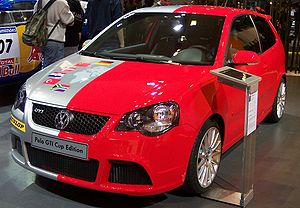
Volkswagen Polo IV / Polo (type 9N3, 2005−2009) / Modelvarianter / Polo GTI Cup Edition
Polo GTI Cup Edition (2006–2009)
Volkswagen Polo IV er fjerde generation af minibilen Polo fra Volkswagen i Wolfsburg. Den afløste Polo III i november 2001, og blev i maj 2009 afløst af Polo V. I foråret 2005 blev der præsenteret en model, der udseendemæssigt havde fået et betydeligt facelift, men som teknisk var uforandret.